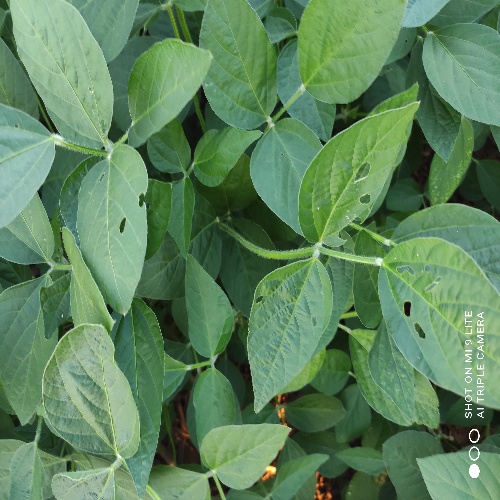
Label: Caterpillar